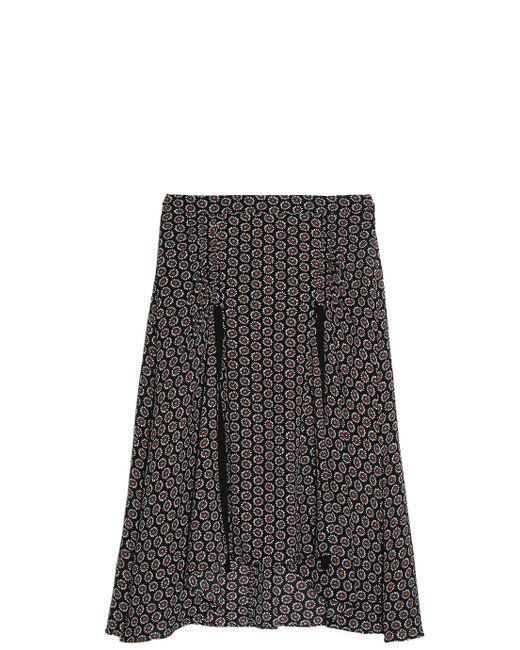
HÄSSLICHER SPIELERROCK in Schwarz und Weiß